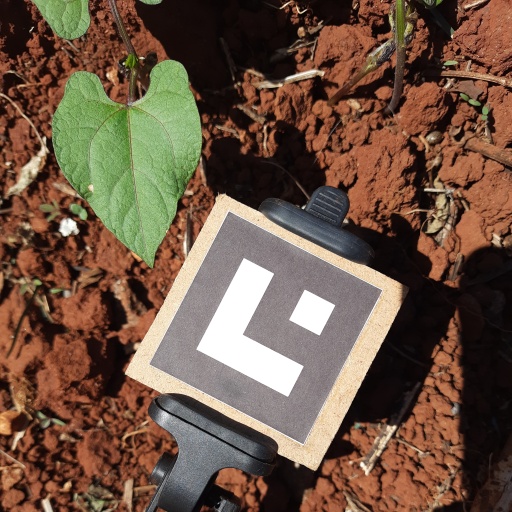
Observations: wavy surface, no eating holes, under sunlight